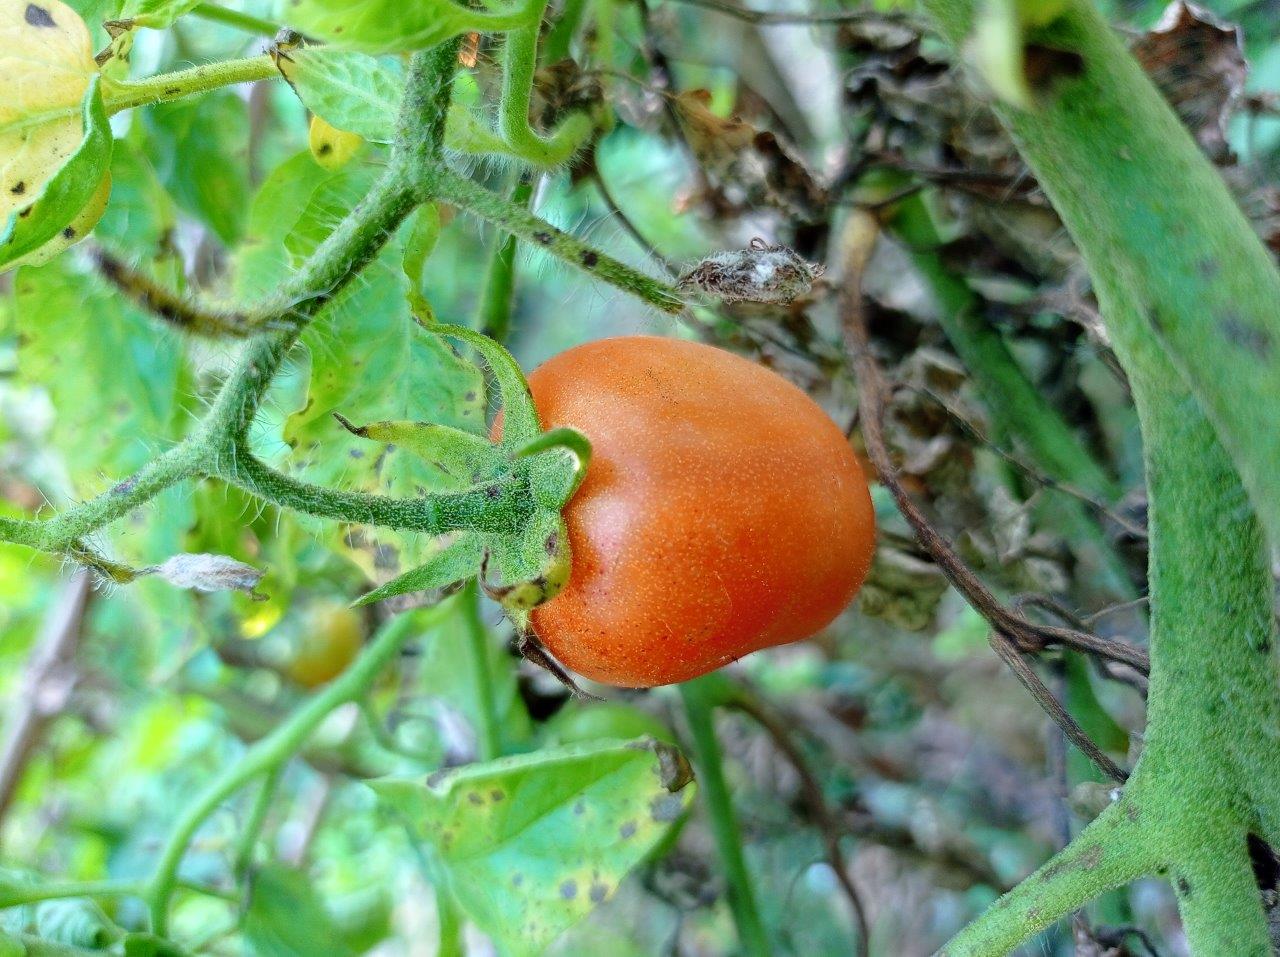
Maturity: Mature